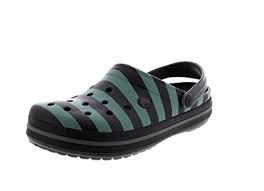
Label: Clog